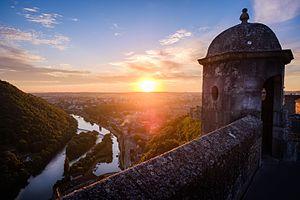
Vue sur La Boucle depuis la Citadelle de Besançon
Besançon est une commune de l'Est de la France, préfecture du département du Doubs et siège de la région Bourgogne-Franche-Comté. Située en bordure du massif du Jura à moins d'une soixantaine de kilomètres de la Suisse, elle est entourée de collines et traversée par le Doubs.